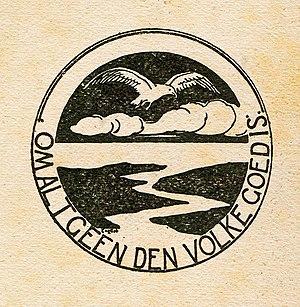
Logo de la maison d'édition flamande De Vlaamsche Boekenhalle, dessiné par Joe English (1882-1918)